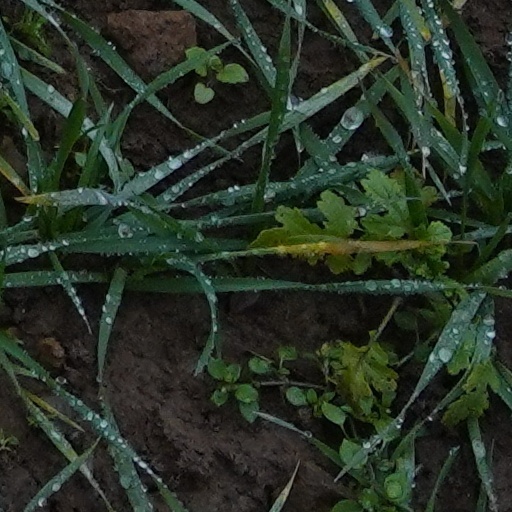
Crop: wheat